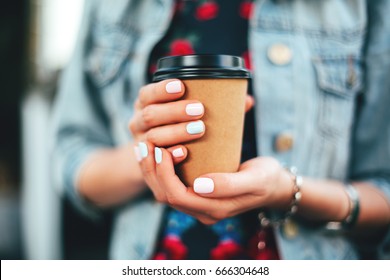
Label: paper